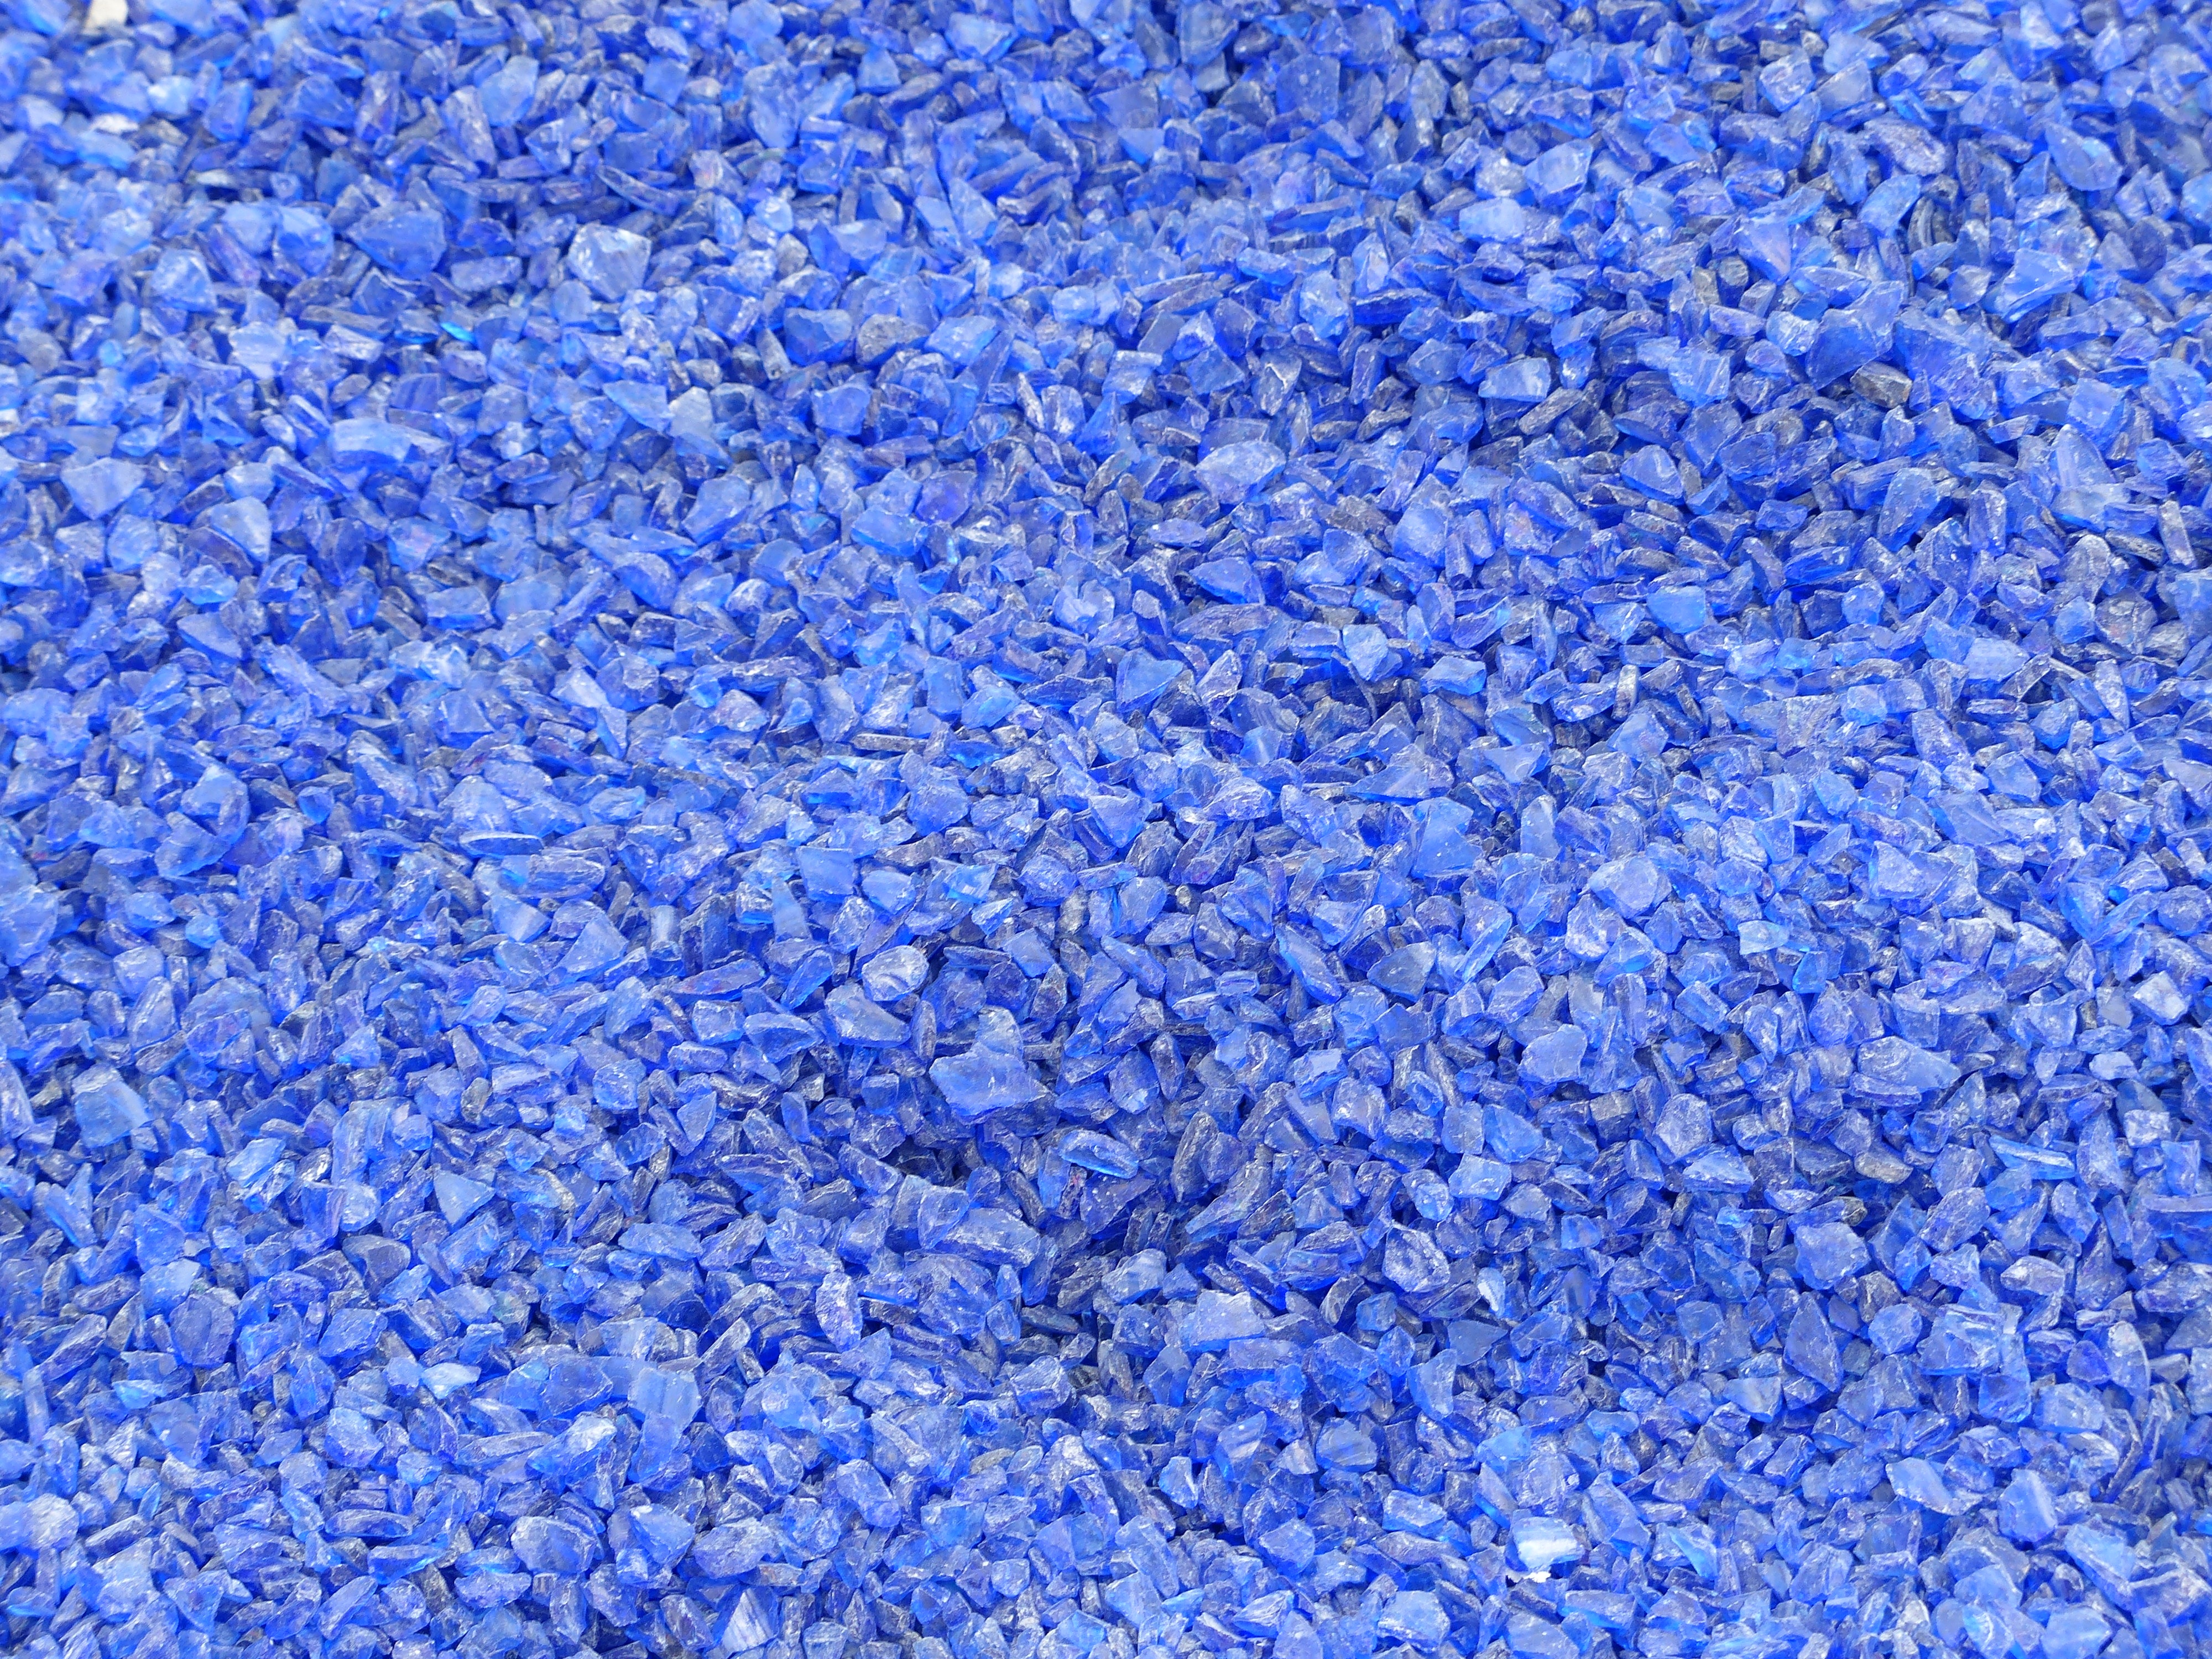
plant, flower, purple, petal, glass, frost, broken, blue, stones, diamond, flooring, flowering plant, glass stone, land plant